Sili Epa Tuioti

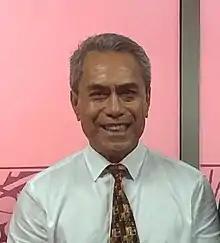
Tuioti in 2020

Sili Epa Tuioti is a Samoan politician and Cabinet Minister. He is a member of the Human Rights Protection Party.